History of the Australia men's national soccer team

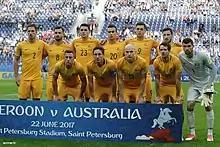

As a result of winning the 2015 AFC Asian Cup, Australia represented Asia at the 2017 FIFA Confederations Cup. They were drawn to play the reigning World Cup champions, Germany, and the champions of Africa and CONMEBOL, Cameroon and Chile respectively.